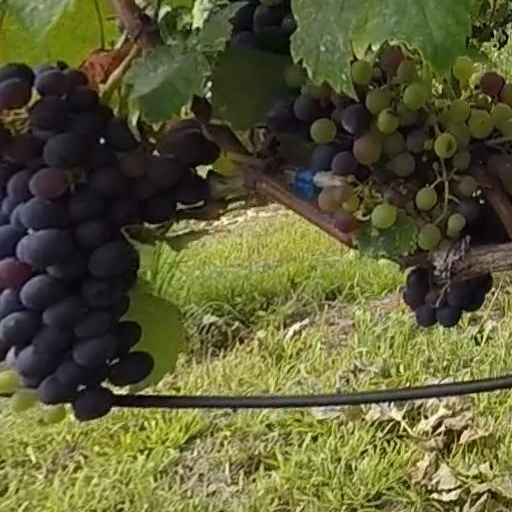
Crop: grape